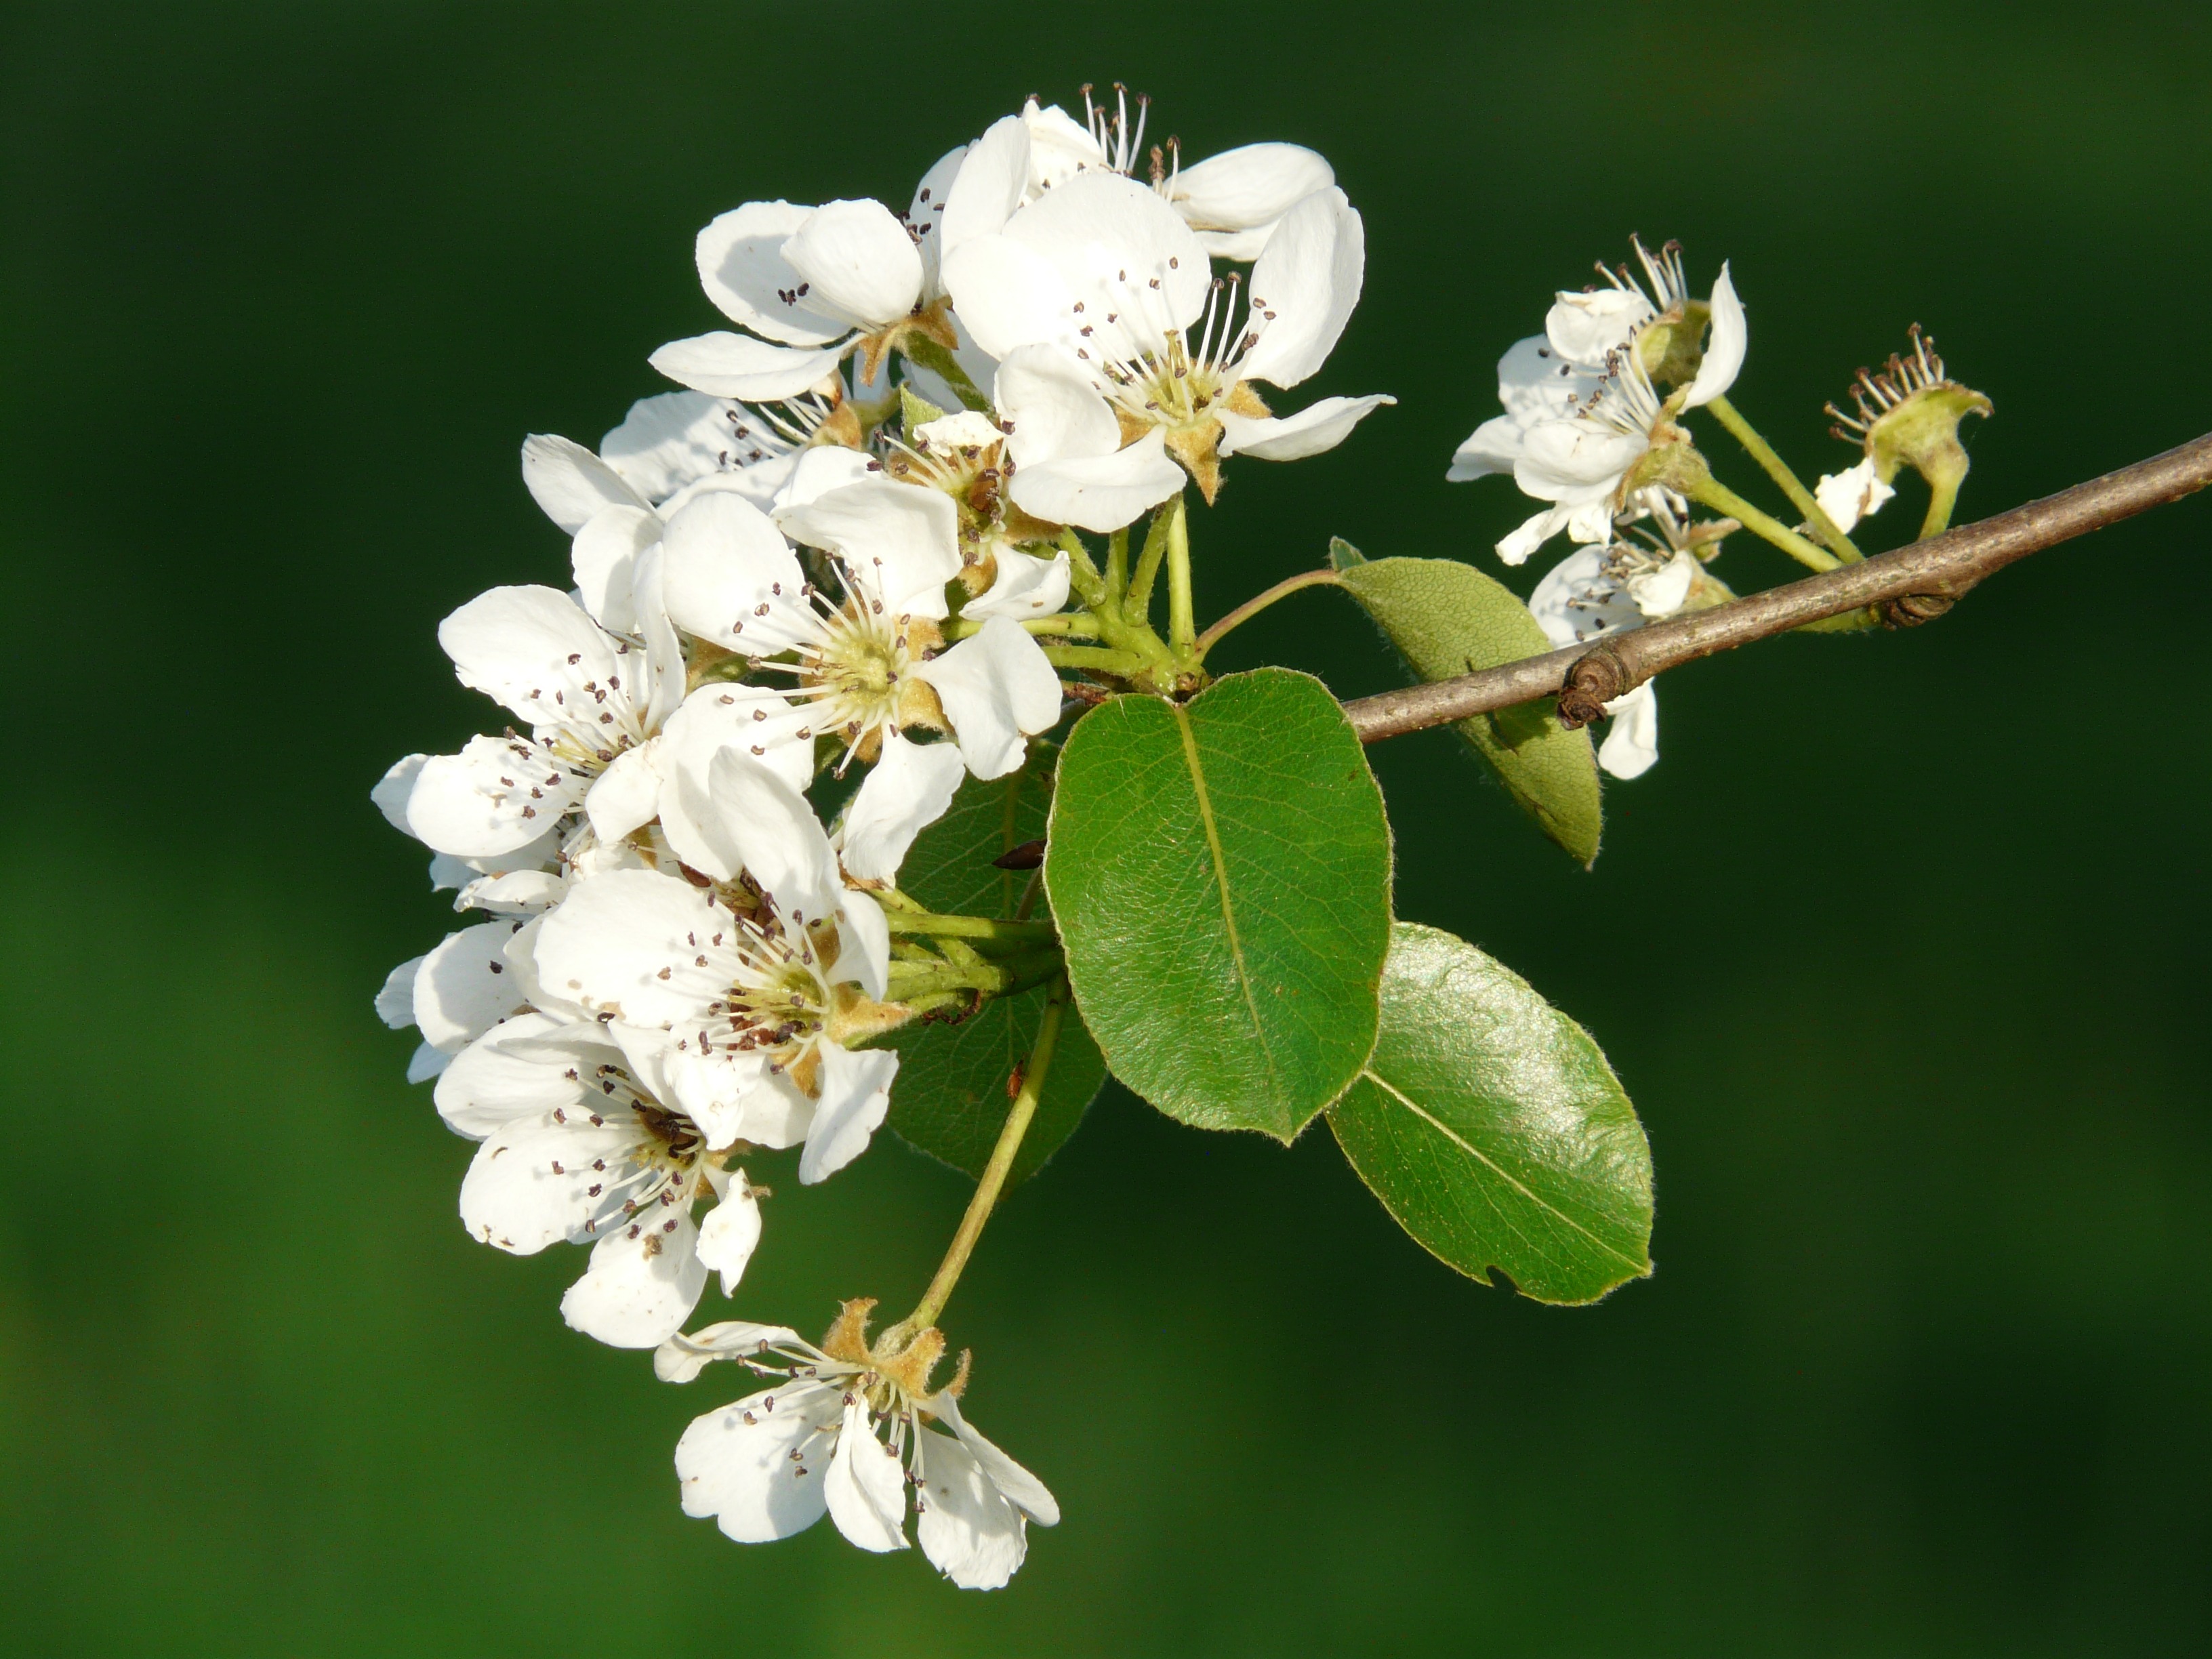
tree, branch, blossom, plant, white, fruit, berry, flower, bloom, orchard, food, produce, macro, botany, pear, close, flora, wildflower, flowers, shrub, macro photography, flowering plant, pear blossom, woody plant, land plant